SoundStorm (company)

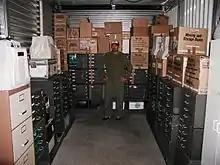
Rob Nokes at SoundStorm Sound Effects Library Storage

SoundStorm was one of the most recognized independent sound editorial companies in Hollywood when it filed for bankruptcy and sold its assets in 2004. Bruce Stambler, one of its co-founders, left SoundStorm for Soundelux in August 2004 with eight members of his creative team and three studio projects. Stambler was CEO of SoundStorm and lead supervising sound editor at the firm before relocating to Soundelux.